Knox-class frigate

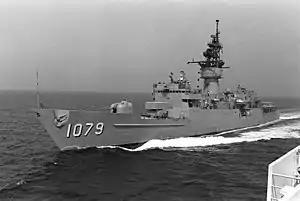
Bow modifications including bulwark and horizontal spray strake on in 1984.

The "Knox" class had been criticized for deck wetness and there were a number of instances of damage to the forward weapons mounts in heavy seas, so the class were refitted with "hurricane bows" beginning with in 1979. The modification heightened the bow section, adding bulwarks and spray strakes to prevent burrowing into on-coming seas and to better protect the forecastle armament.